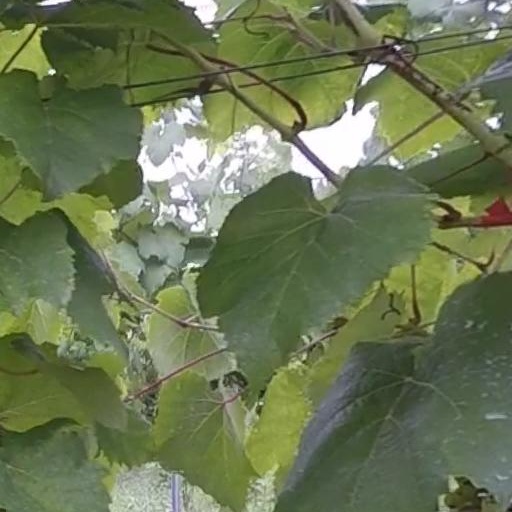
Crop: grape